William Howard Hay

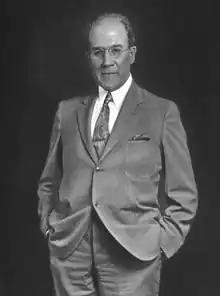
Hay in 1934

William Howard Hay (December 14, 1866 – 1940) was an American physician and director of The East Aurora Sun and Diet Sanatorium. He is principally known for the 'Hay diet', a food-combining dietary system.